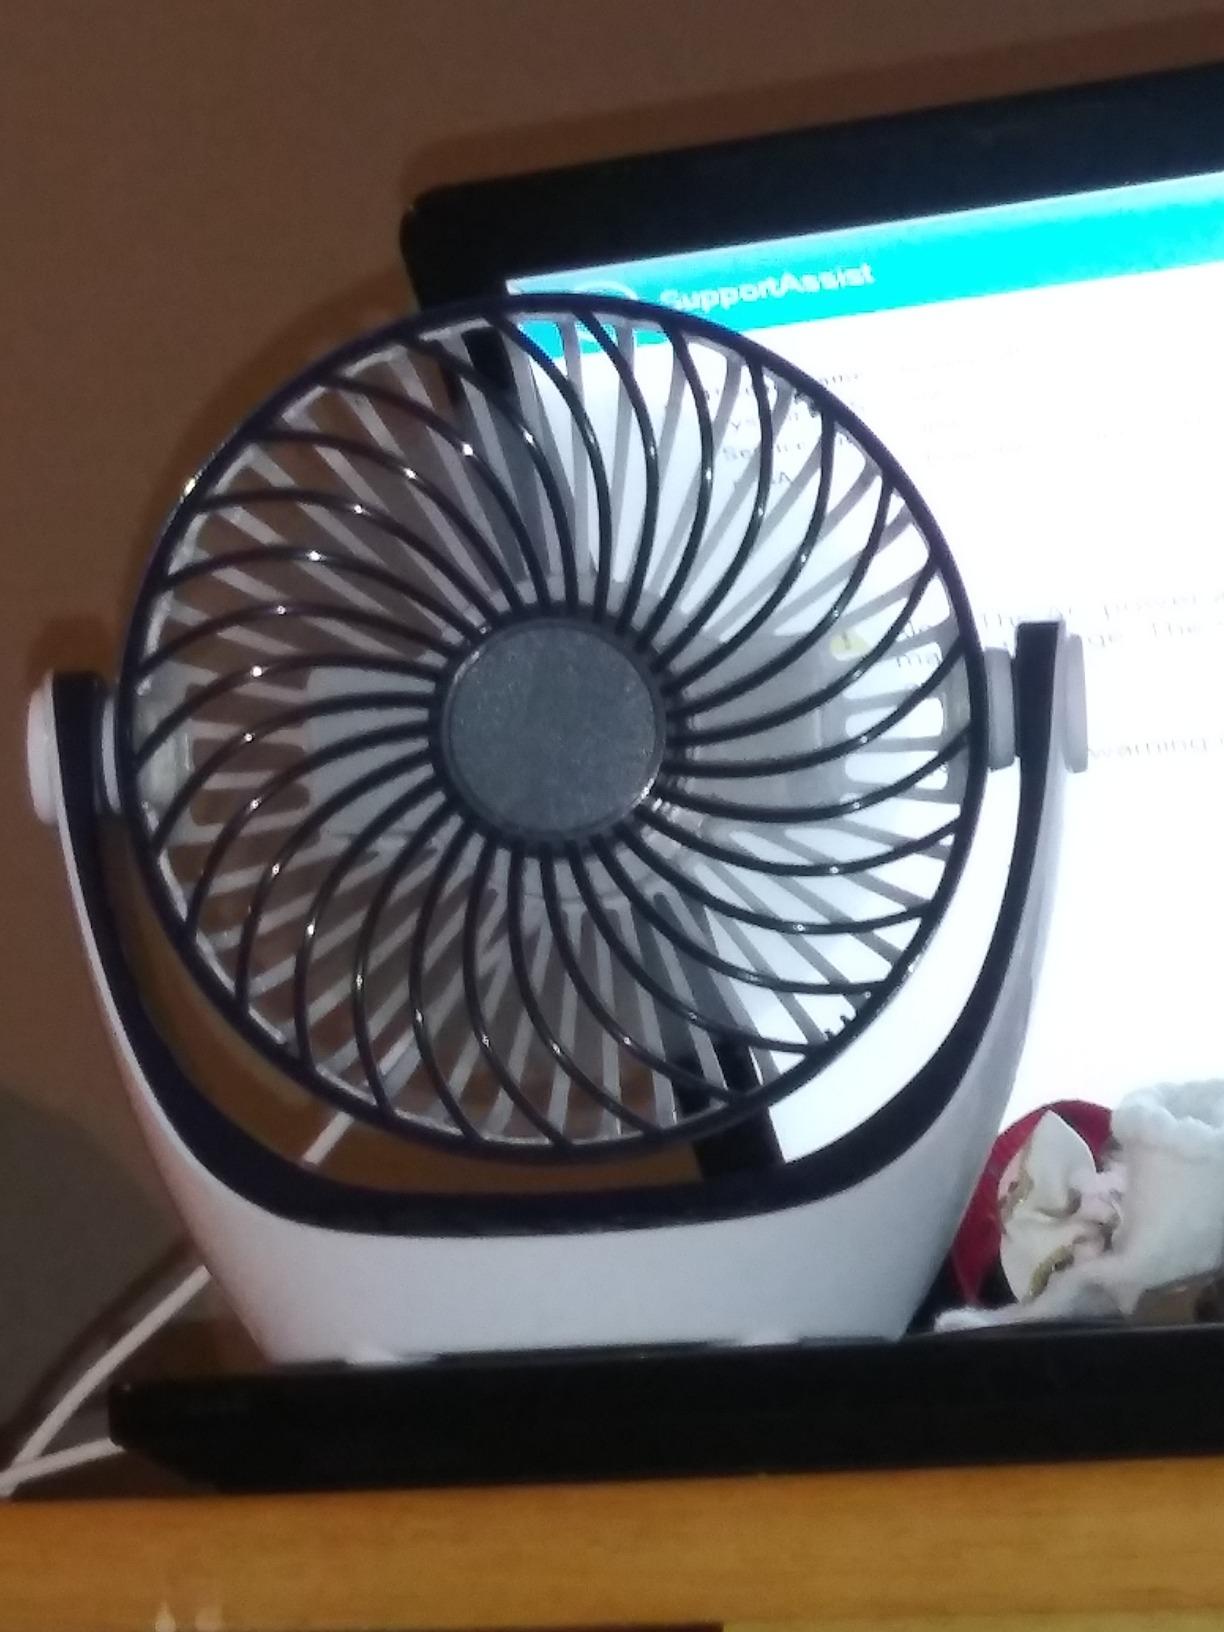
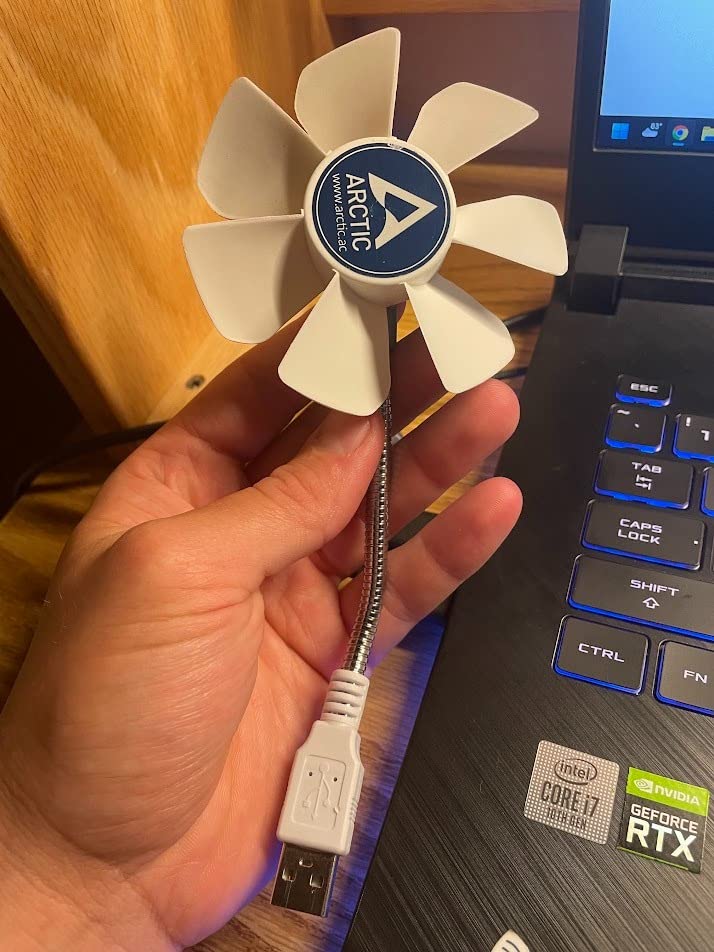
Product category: fan
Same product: no